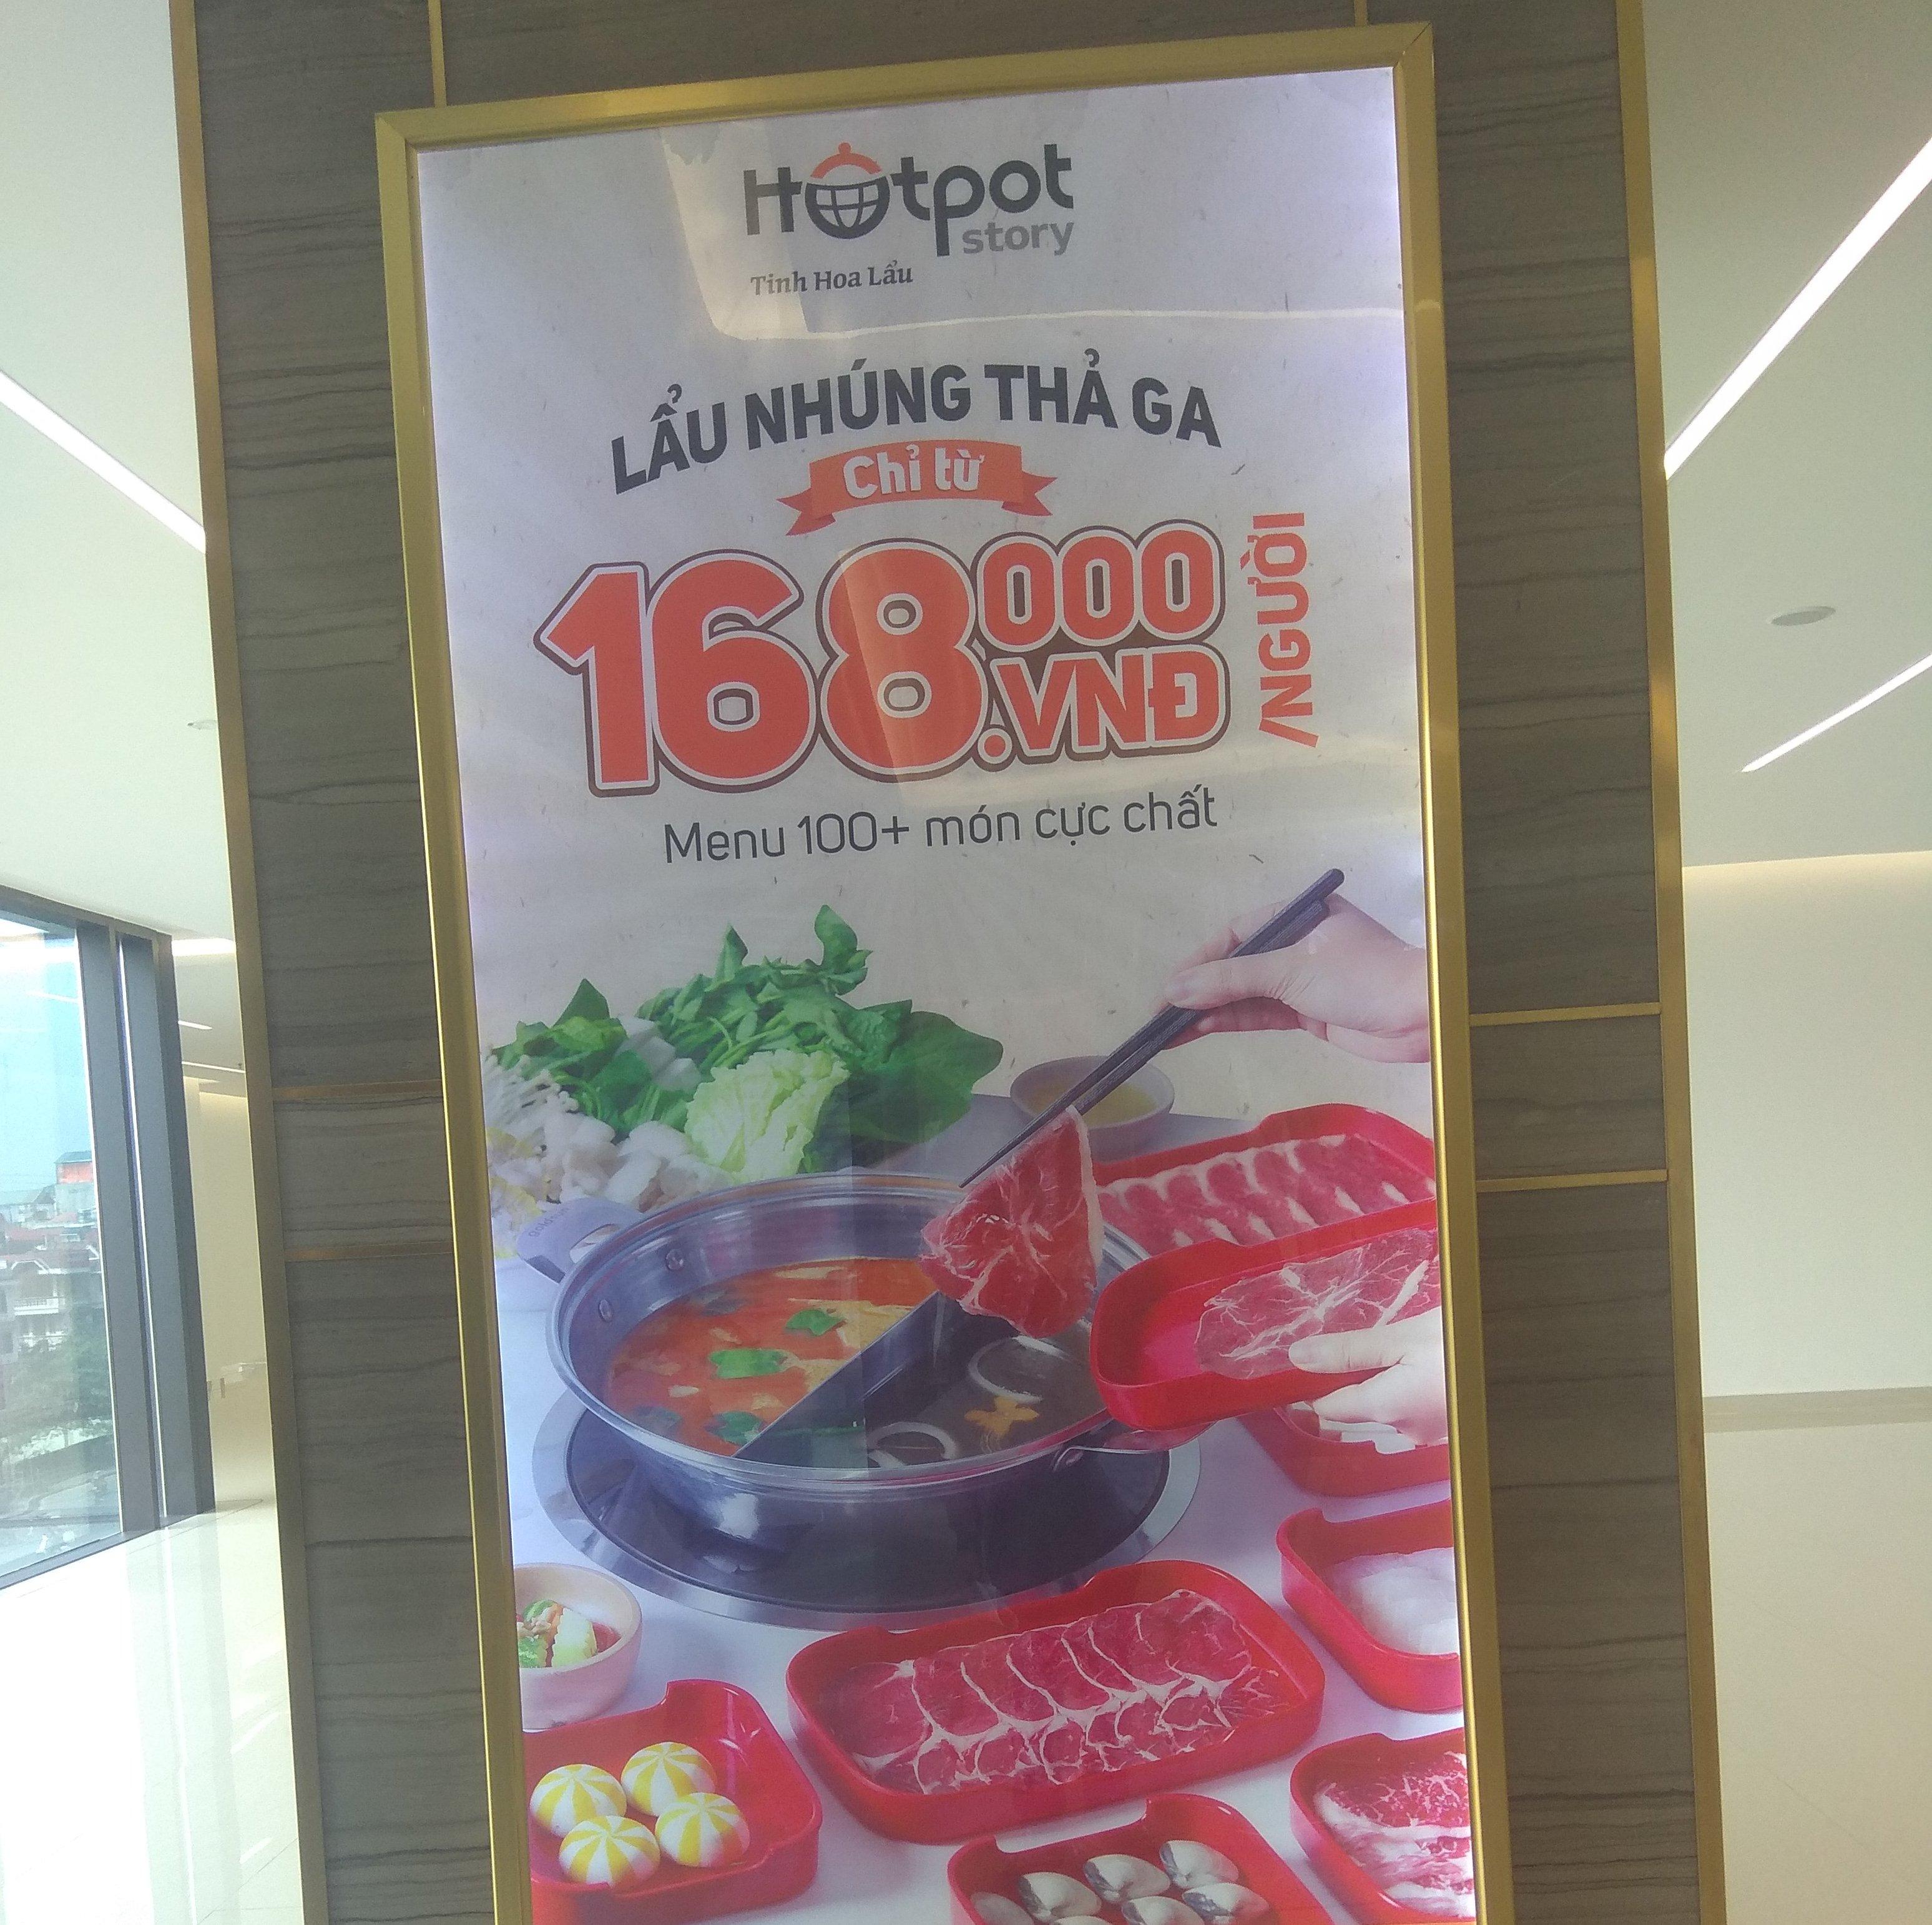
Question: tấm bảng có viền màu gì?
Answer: màu vàng